Propaganda in Augustan Rome

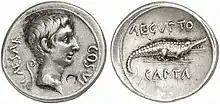
AEGYPTO CAPTA

This coin type, although not as significant as legalistic coinage, did have some effect in creating and maintaining the emperor's image.